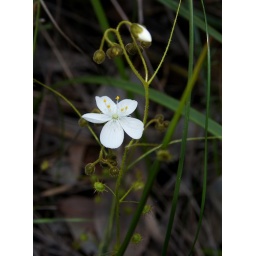
Dainty white flowers on a carnivorous plant that has leaves with sticky tentacles that fold over the insects they capture.